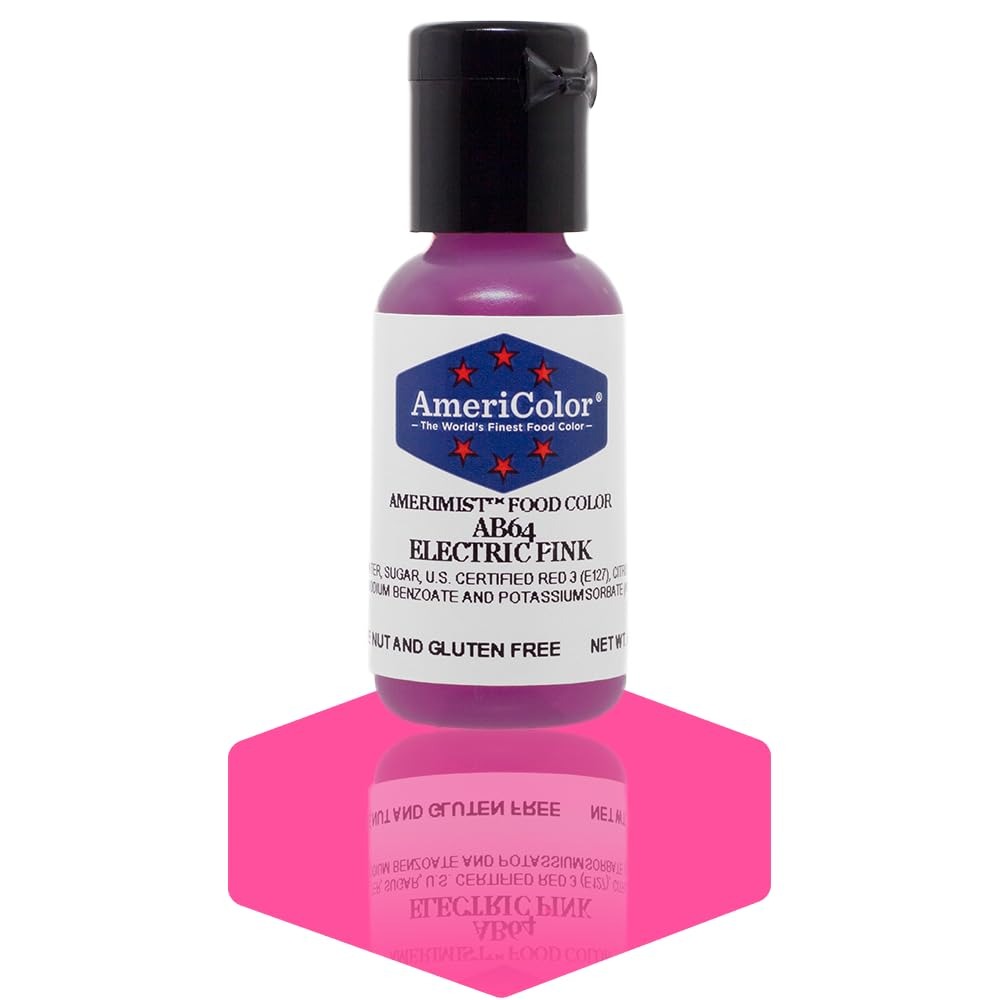
Item Name: AmeriColor AmeriMist Electric Pink Airbrush Food Color, .65 oz
Bullet Point 1: One .65 oz bottle of AmeriMist airbrush food color
Bullet Point 2: Super strong, highly concentrated color—goes farther to save you money
Bullet Point 3: Works beautifully when sprayed onto hard to color icings
Bullet Point 4: Can be painted on with a brush or used in an airbrush unit
Bullet Point 5: No need to dilute, cleans up easily with water
Product Description: AmeriMist is a super-strength, highly concentrated spray-on air brush food color that is extremely effective—even on hard to color non-dairy whipped toppings and icings. AmeriMist air brush colors prevent the need to over-spray, eliminating water spots and preventing icing from breaking down. AmeriMist is available in the same colors as AmeriColor Soft Gel Paste, with the same vibrant tones.
Value: 0.65
Unit: Fl Oz

Price: 6.25